Yoshinori Ohsumi

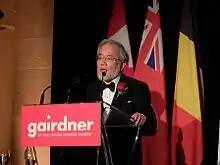
Ohsumi addressed at Gairdner Foundation International Award Ceremony (at the Royal Ontario Museum in October 2015)

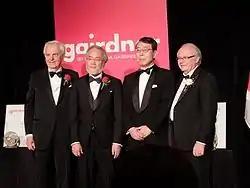
with John Dirks, Kenjirō Monji and D. Lorne Tyrrell

Ohsumi was born on February 9, 1945, in Fukuoka. He received a B.Sci. in 1967 and a D.Sci. in 1974, both from the University of Tokyo. In 1974–77 he was a postdoctoral fellow at the Rockefeller University in New York City.